William Harris Homestead

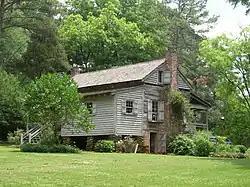
William Harris Log House

The William Harris Homestead, in Campton, Georgia dates from 1825. It was listed on the National Register of Historic Places (NRHP) in 1982.